Charlotte Bonaparte Gabrielli

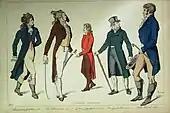
"Citoyens français" of the Revolutionary age. Mario Gabrielli, Charlotte's husband, depicted at the centre in 1799

During the restoration of her uncle Napoleon for a period known as the Hundred Days, Charlotte was granted the title of French Princess (22 March 1815) and the qualification of Imperial Highness. Charlotte was then married on 27 December 1815 in Rome to the Roman Prince Mario Gabrielli (Rome, 6 December 1773 – Rome, 17 September 1841), Prince of Prossedi. He was the scion of an old Italian Catholic family from Gubbio, the son of the Napoleonic deputy mayor of Rome and nephew of a former Cardinal Secretary of State. She thus became the Princess Gabrielli until his death in 1841.